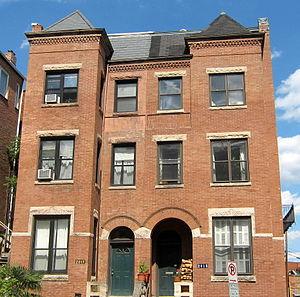
Samuel Greene Wheeler Benjamin, né le 13 février 1837 à Argos et mort 19 juillet 1914, est un journaliste, écrivain et diplomate américain.